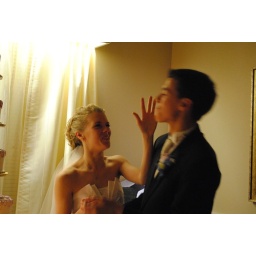
Cathy shoving cake in Jon's face :)